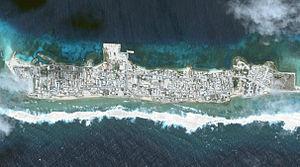
Ebeye est l'île la plus peuplée de l'atoll Kwajalein des Îles Marshall. Avec 9 627 habitants en 2012, c'est la deuxième ville du pays derrière la capitale Delap-Uliga-Darrit. Ceux-ci vivent sur une surface d'environ 36 hectares, soit une densité de plus de 26 000 habitants par kilomètre-carré, la plus forte des Îles Marshall. Ebeye faisait partie du protectorat allemand de la Nouvelle-Guinée allemande de 1884 à 1919.